Community Cadet Forces

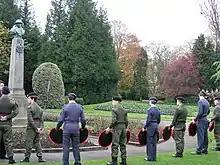
Cadets from the Air Training Corps and Army Cadet Force during Remembrance Sunday, Ripon 2006

The Community Cadet Forces is a term used by the United Kingdom Ministry of Defence (MOD) to group together the Sea Cadet Corps, Army Cadet Force, Air Training Corps, and Volunteer Cadet Corps. Together with the Combined Cadet Force (CCF) they constitute the UK's MOD-sponsored cadet forces. The Volunteer Cadet Corps, which in 2017 became the fifth MOD sponsored cadet force, enjoy close ties with the Royal Marines elements of the Sea Cadet Corps and the Combined Cadet Force forming a tri-partite family of 'Royal Marines Cadets'.